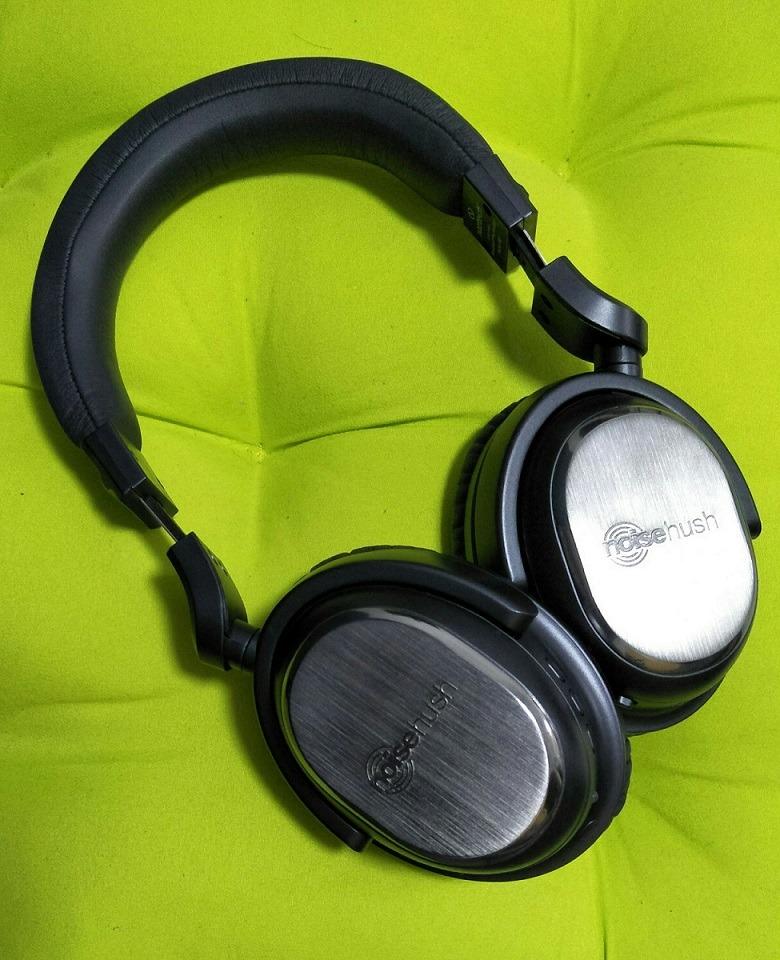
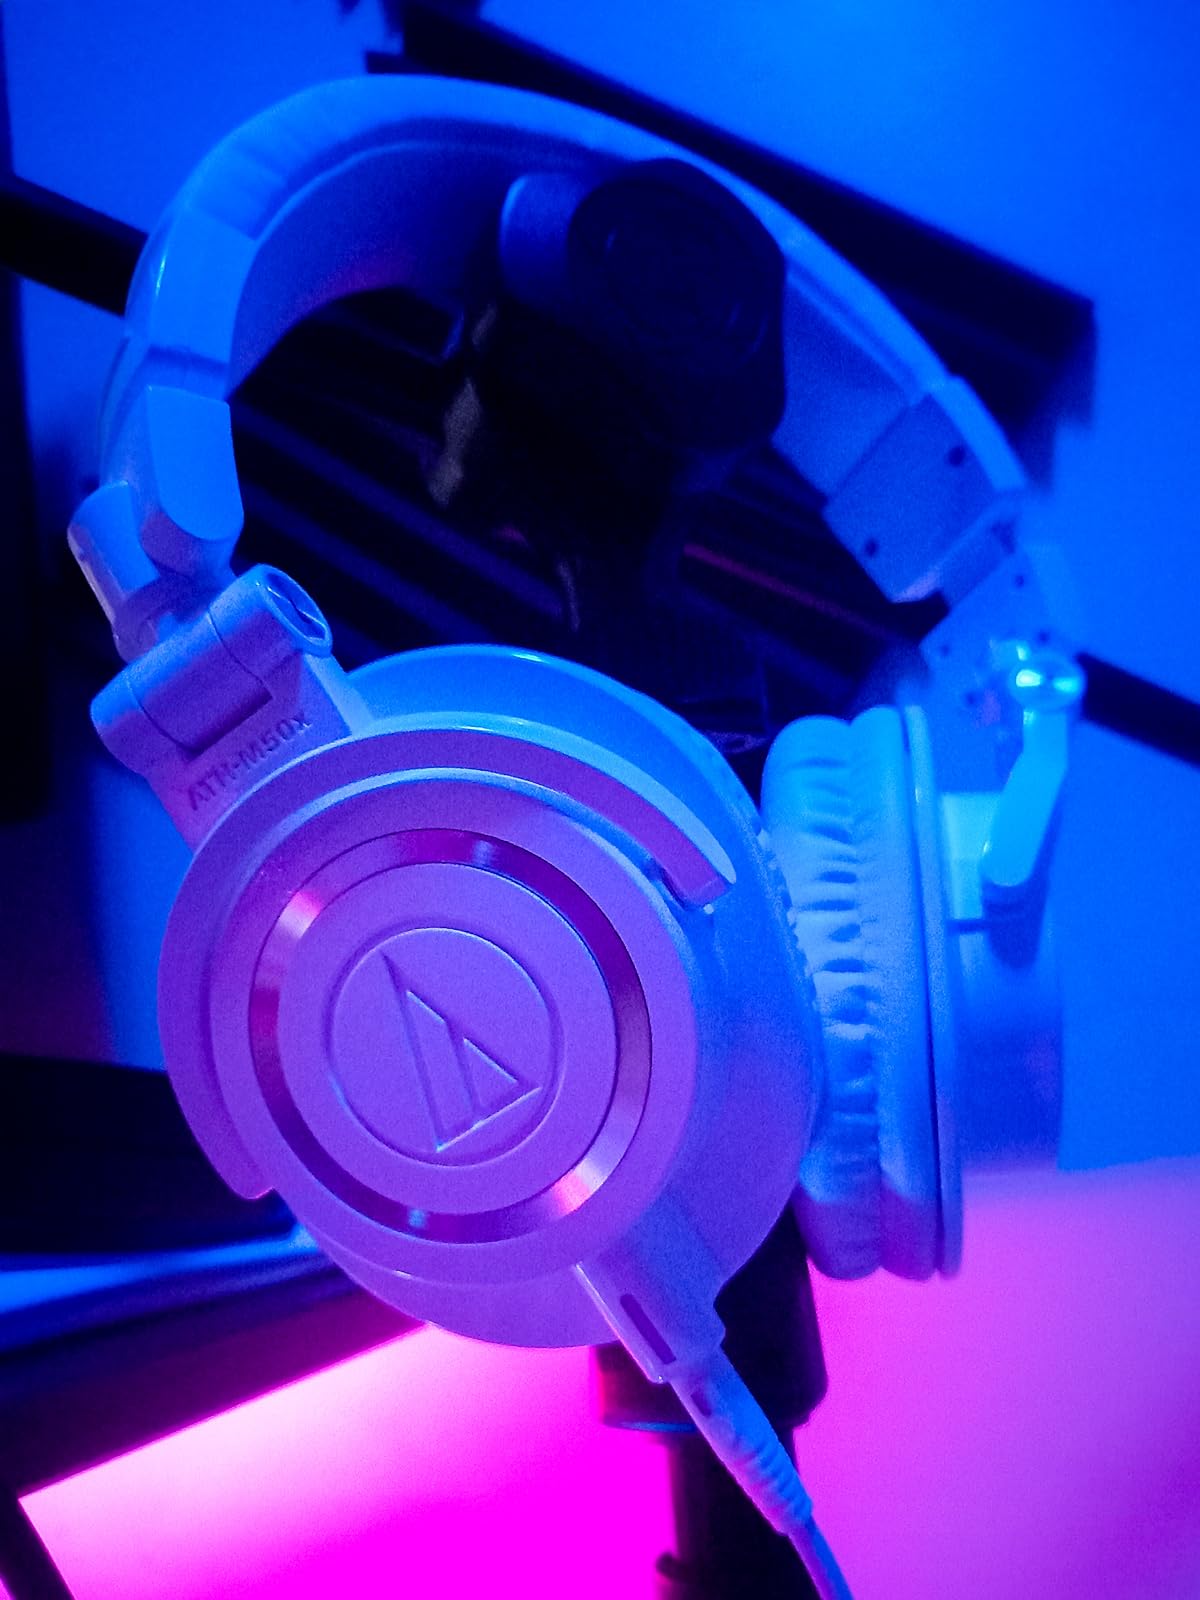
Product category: headphones
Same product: no